Images in a Convent

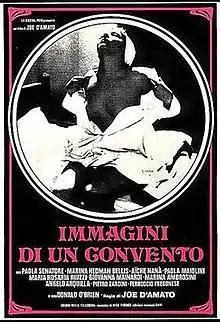

Images in a Convent is a 1979 sexploitation film by Italian cult filmmaker Joe D'Amato starring Paola Senatore, Marina Hedman and Donald O'Brien.